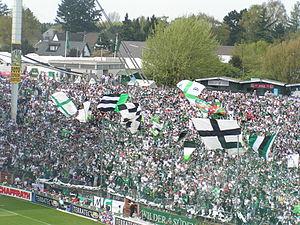
Le Borussia VfL Mönchengladbach est un club allemand de football, basé à Mönchengladbach en Rhénanie-du-Nord-Westphalie. Il est l'un des clubs les plus connus et les plus titrés du championnat allemand professionnel tel qu'il a été fondé en 1963. Le club a remporté 5 titres de champion en 1970, 1971, 1975, 1976 et 1977. Le Borussia Mönchengladbach a été aussi le premier club de l'ère professionnelle à remporter le championnat allemand deux fois d'affilée. Le mot Borussia est la forme latinisée de Prusse, un nom qui est souvent donné aux clubs de l'ancien Royaume de Prusse.